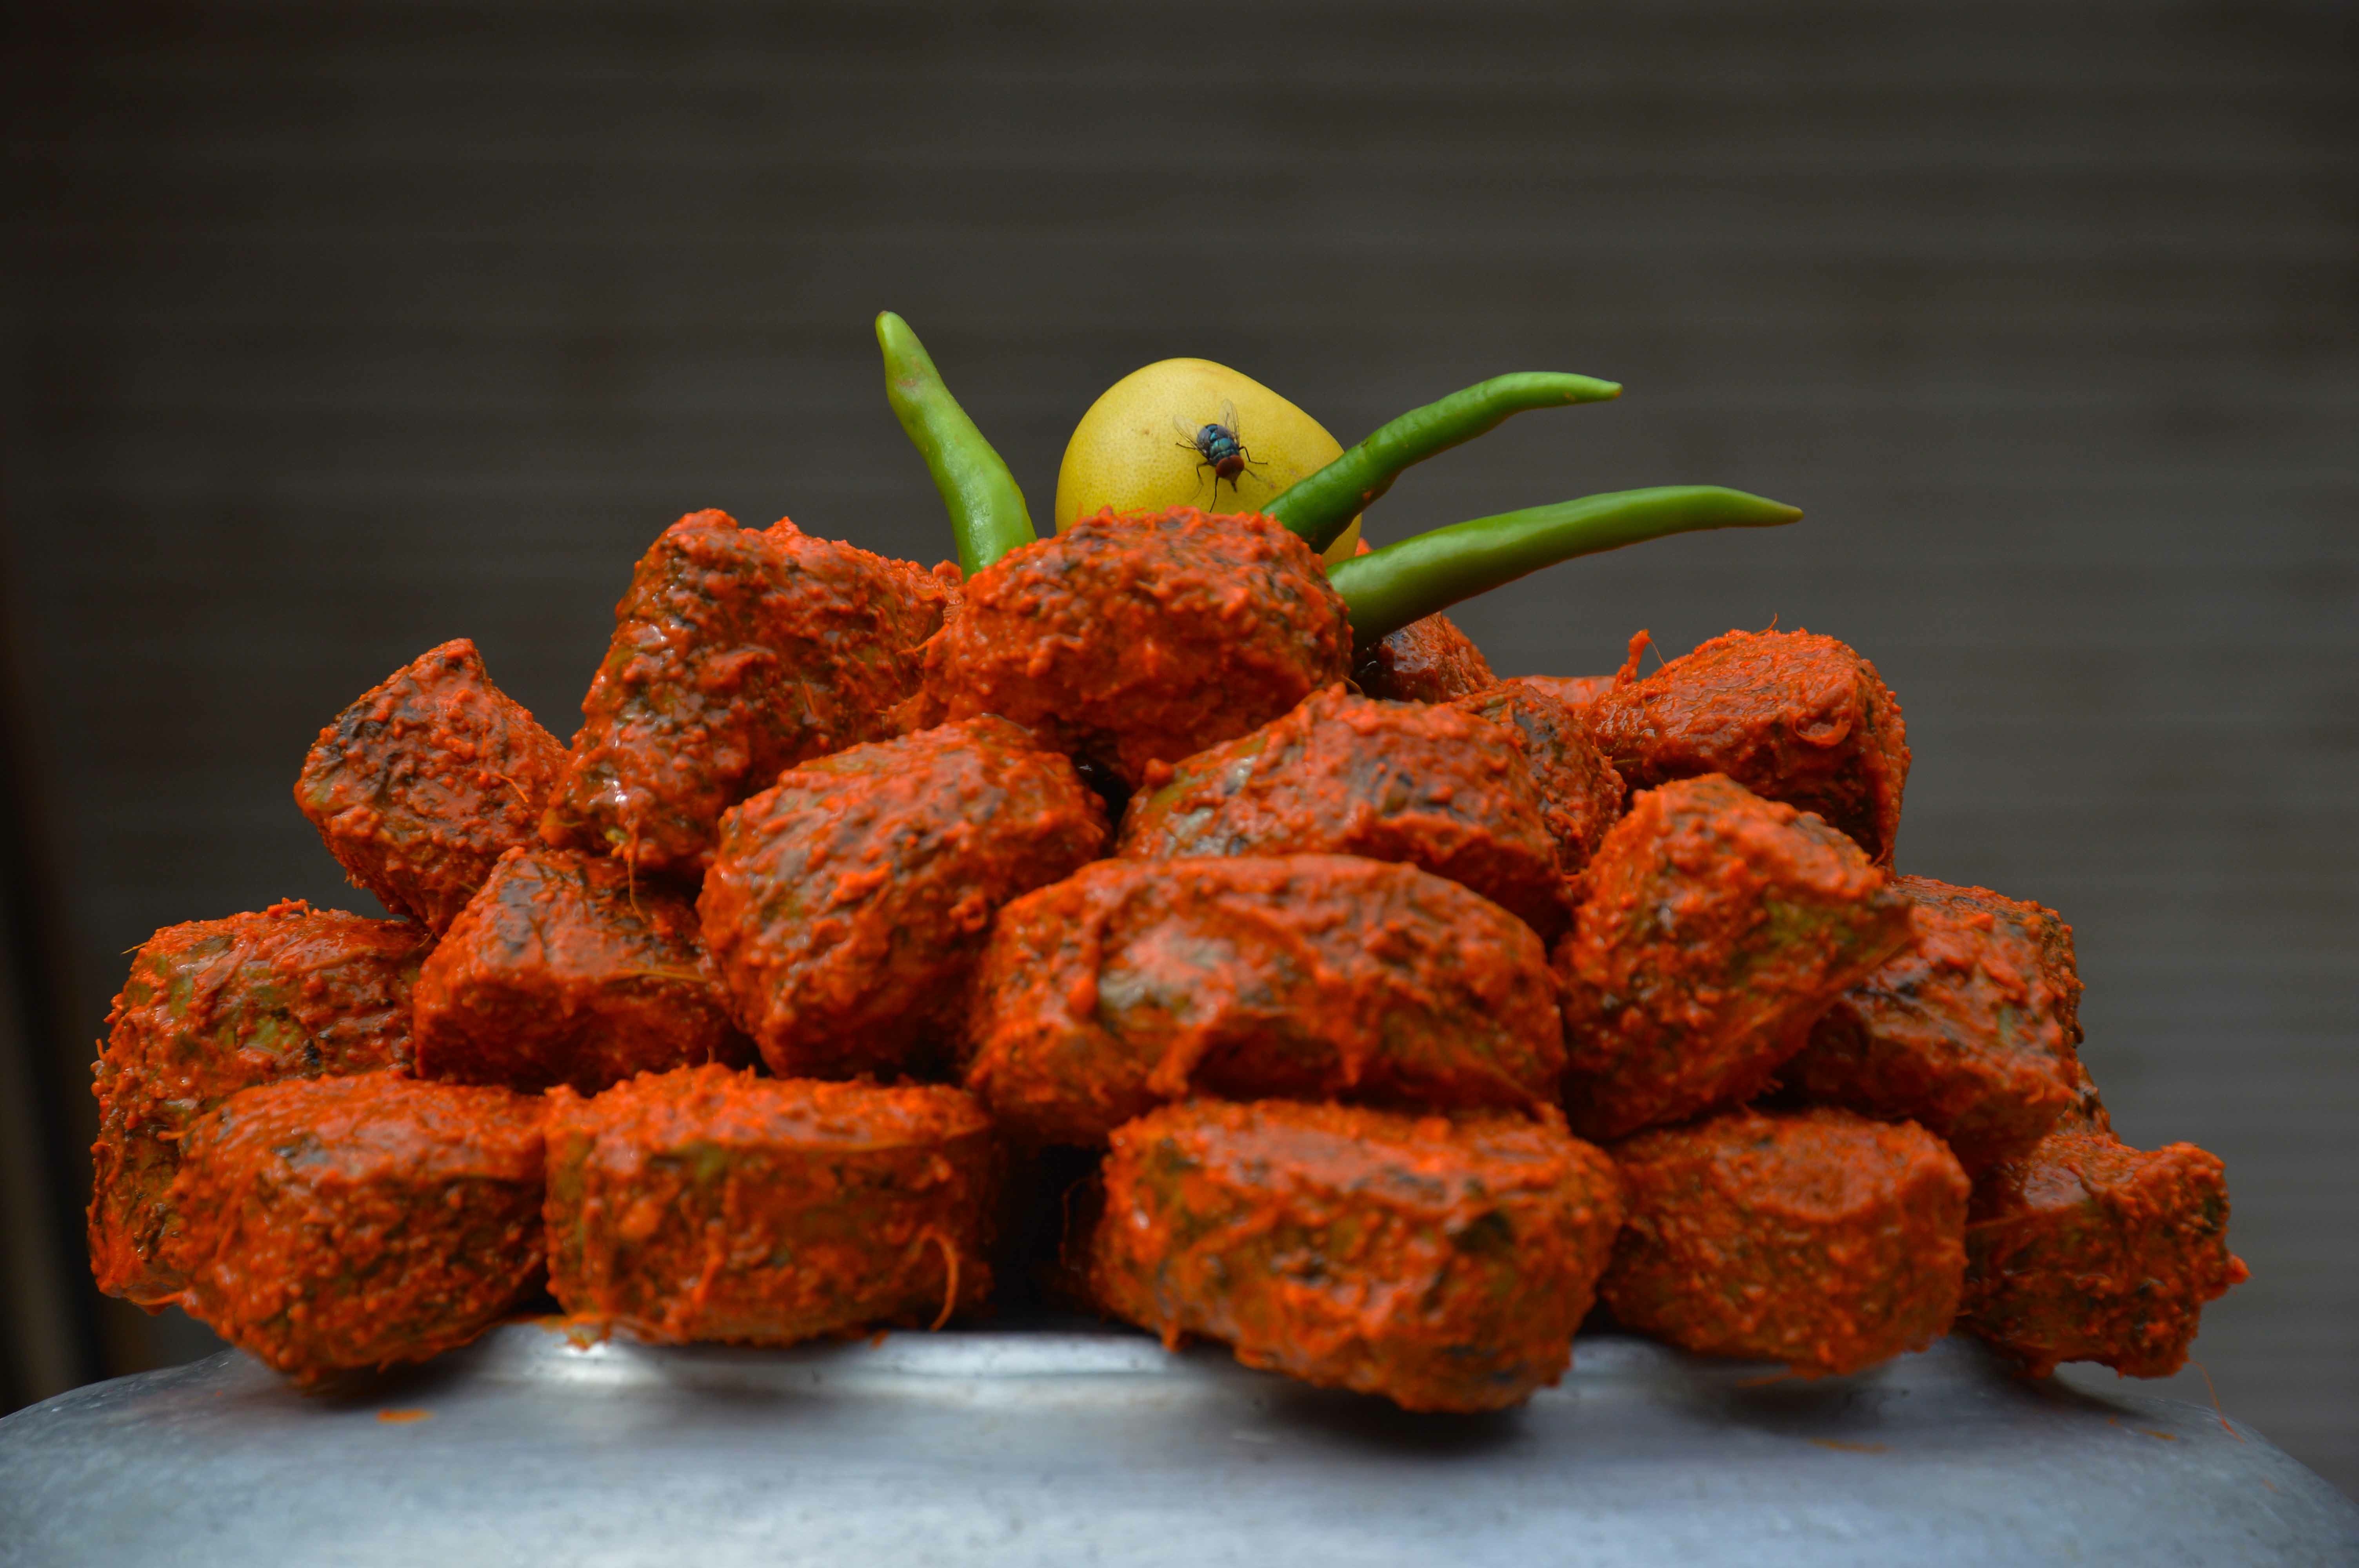
plant, fruit, dish, food, produce, vegetable, meat, cuisine, flowering plant, land plant, fried food